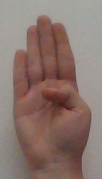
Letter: kaaf